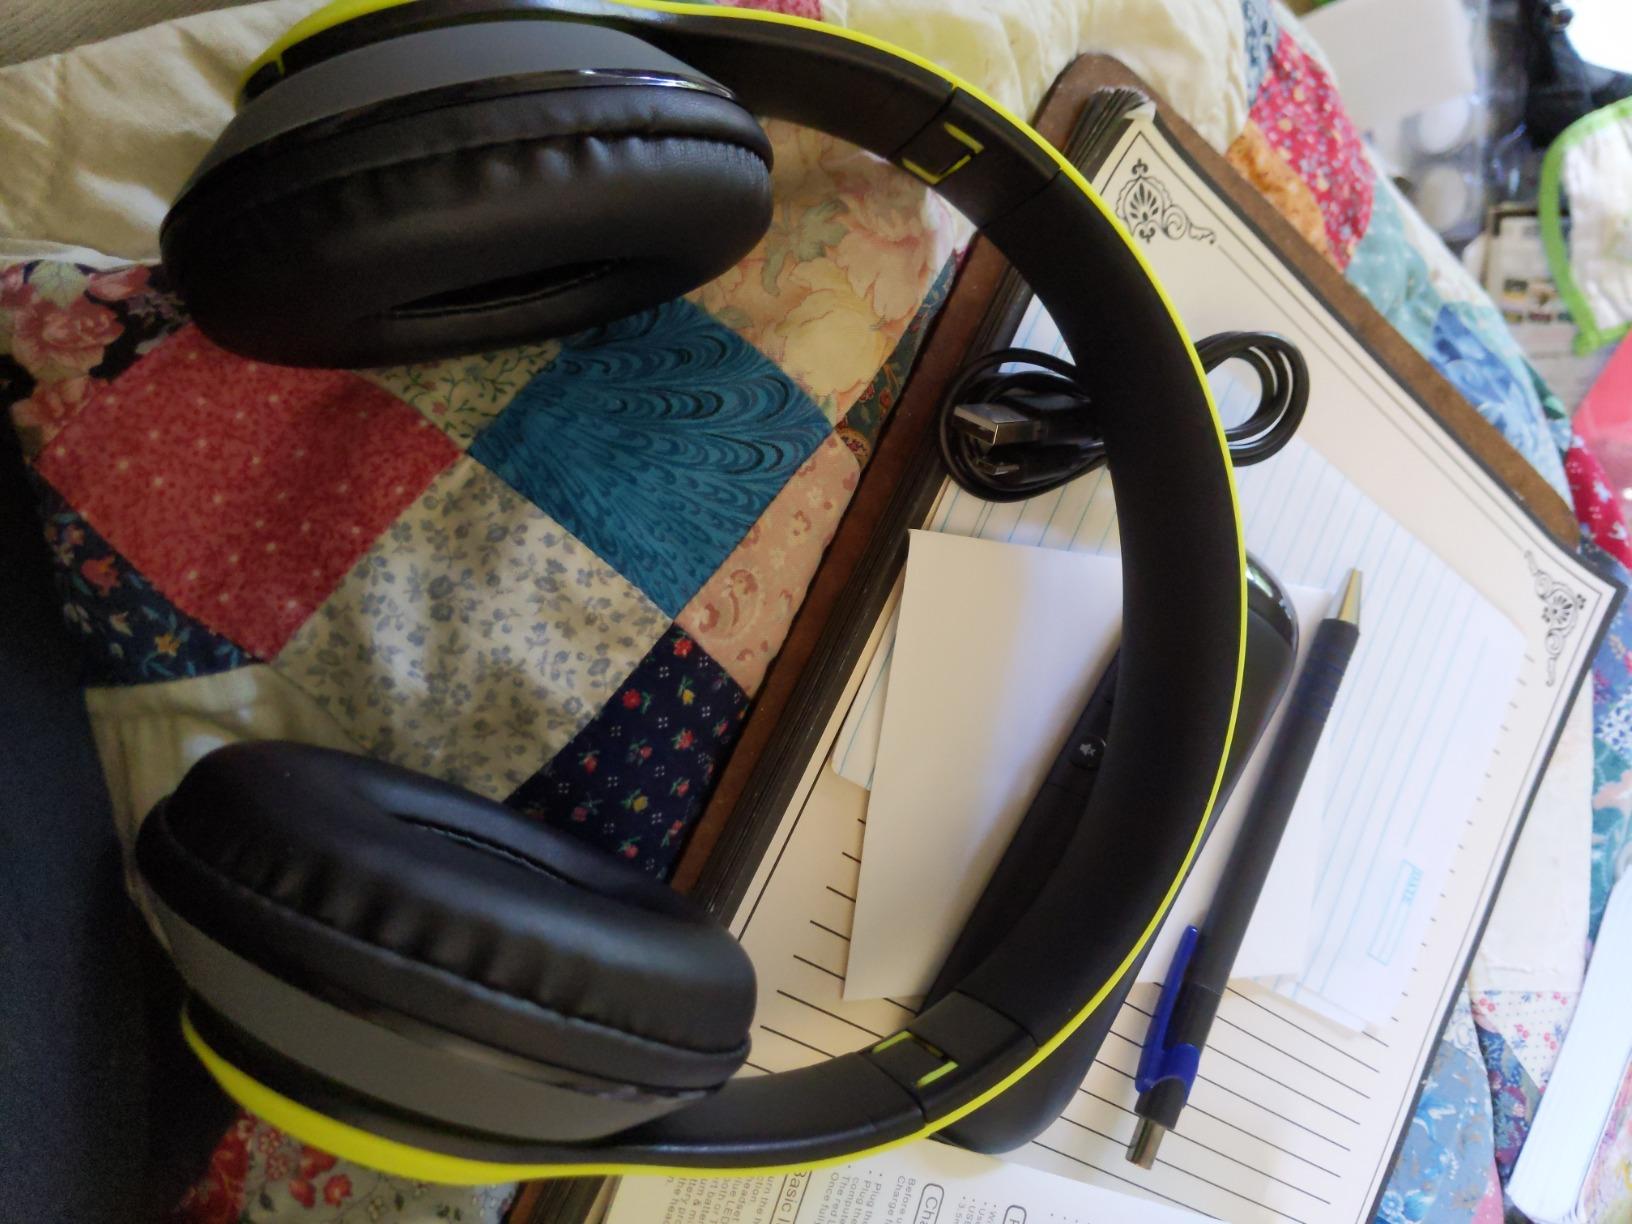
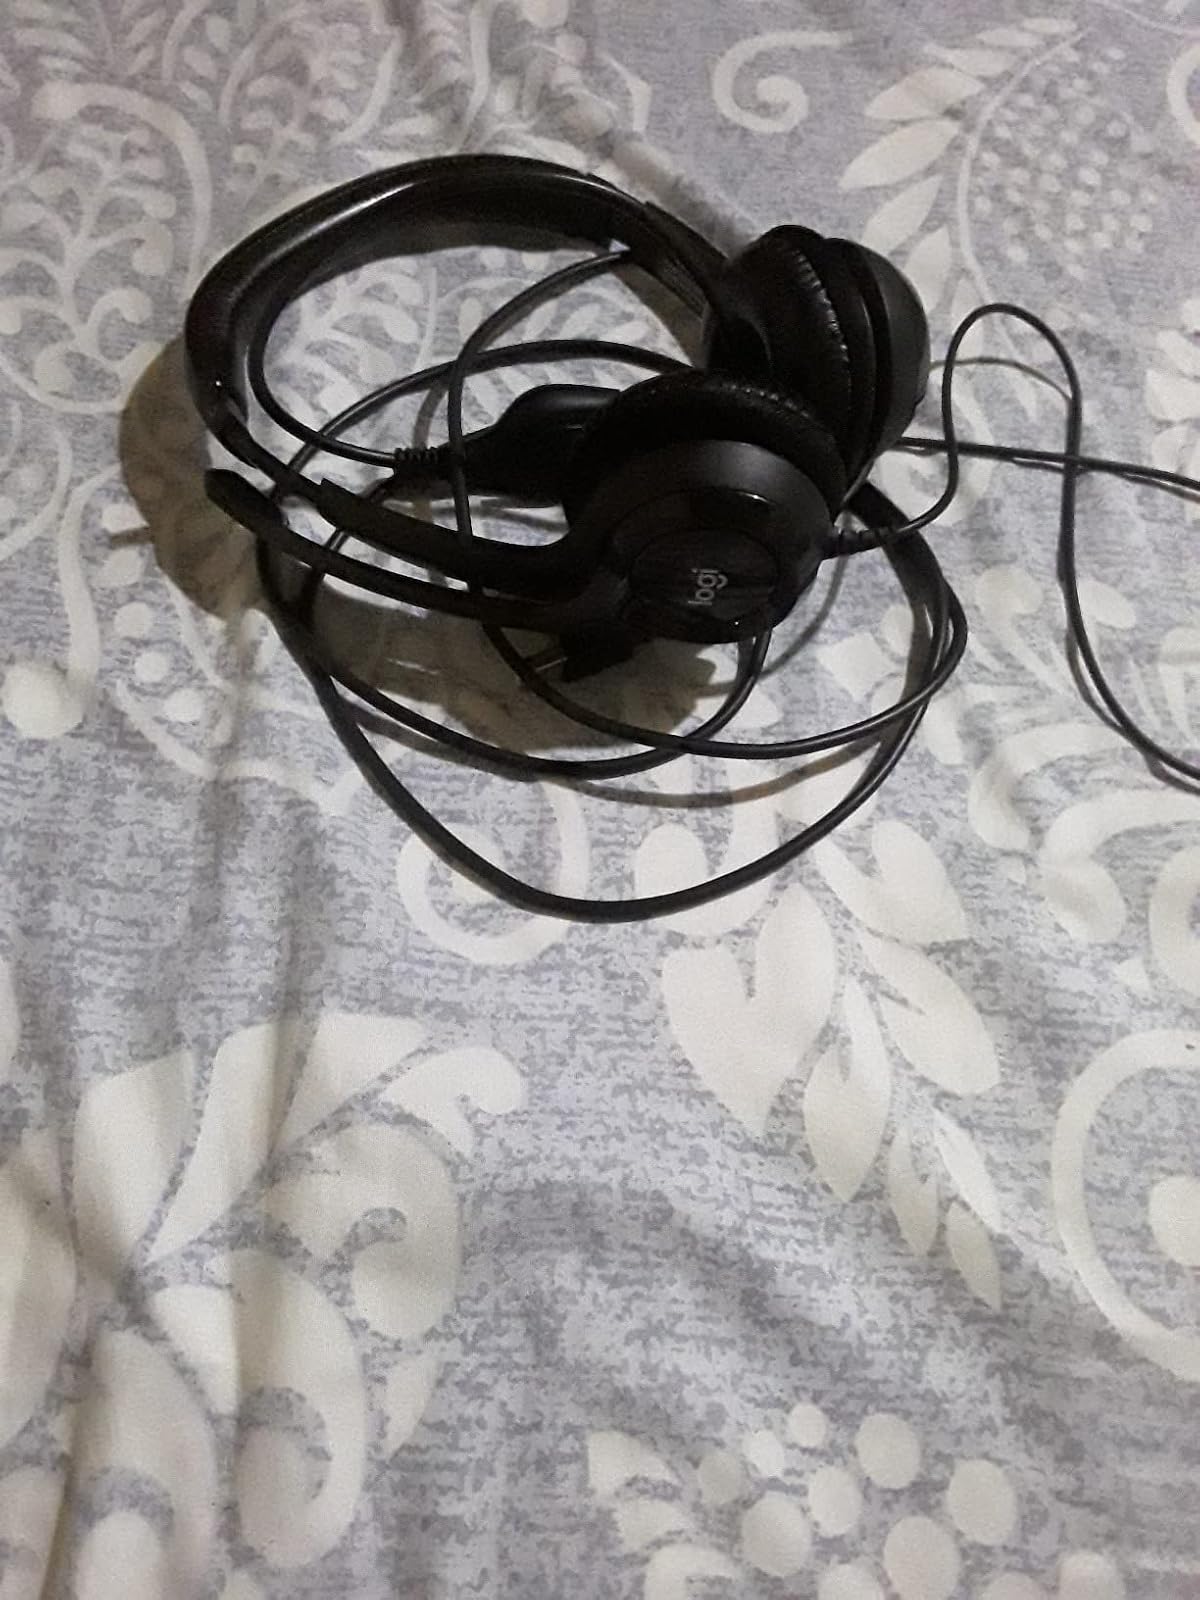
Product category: headphones
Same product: no